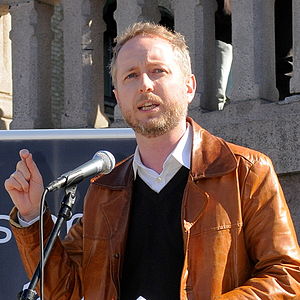
Bård Vegar Solhjell
Bård Vegar Solhjell er en norsk politiker. Han er næstformand i Sosialistisk Venstreparti og fra 2009 partiets parlamentariske leder. Han var fra den 18. oktober 2007 til 20. oktober 2009 undervisningsminister, med ansvar for børnehave, grunnskole og videregående oplæring i Regeringen Jens Stoltenberg II. Solhjell havde som undervisningsminister det administrative ansvar for undervisningsministeriet. Indtil denne udnævnelse var han statssekretær ved Statsministerens kontor under samme regering. Han blev erstattet af Kristin Halvorsen som undervisningsminister den 20. oktober 2009.